Hummelstown, Pennsylvania

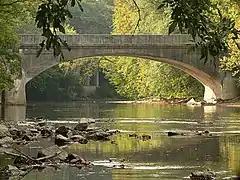
Swatara Creek as seen from a park in Hummelstown, at the west end of town. The bridge supports U.S. 322.

Hummelstown is located in southern Dauphin County at (40.265168, −76.710995) at an elevation of above sea level. According to the United States Census Bureau, the borough has a total area of , of which is land and , or 6.31%, is water. Swatara Creek, a southward-flowing tributary of the Susquehanna River, forms the northern and western border of Hummelstown, and there is one unnamed pond by the Hummel Nature Trail east of the 7–11, at the end of town, next to the Tee Ball baseball field.